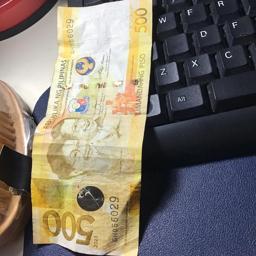
Label: 500_Front